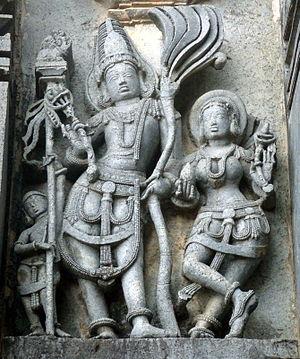
Rati est la déesse hindoue de l'amour, du désir charnel, de la soif, de la passion et du plaisir sexuel. Habituellement considérée comme la fille de Prajapati Daksha, Rati est l'équivalent féminin, épouse principale et assistante du Kâma, le dieu de l'amour, avec qui elle est souvent vénérée et représentée dans les légendes et sculptures dans les temples. Rati est souvent associée avec le désir et le plaisir sexuel, et plusieurs techniques et positions sexuelles lui doivent leur nom sanskrit.